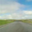
Label: road